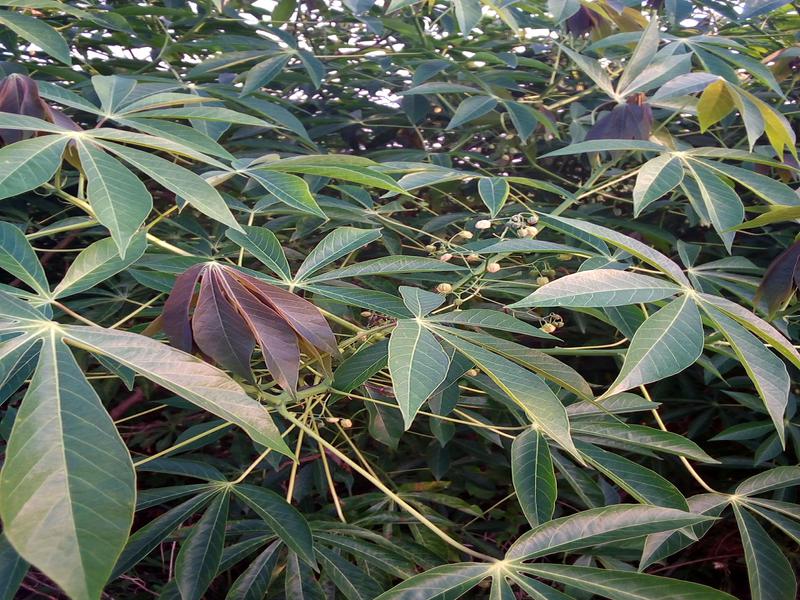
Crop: cassava
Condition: healthy